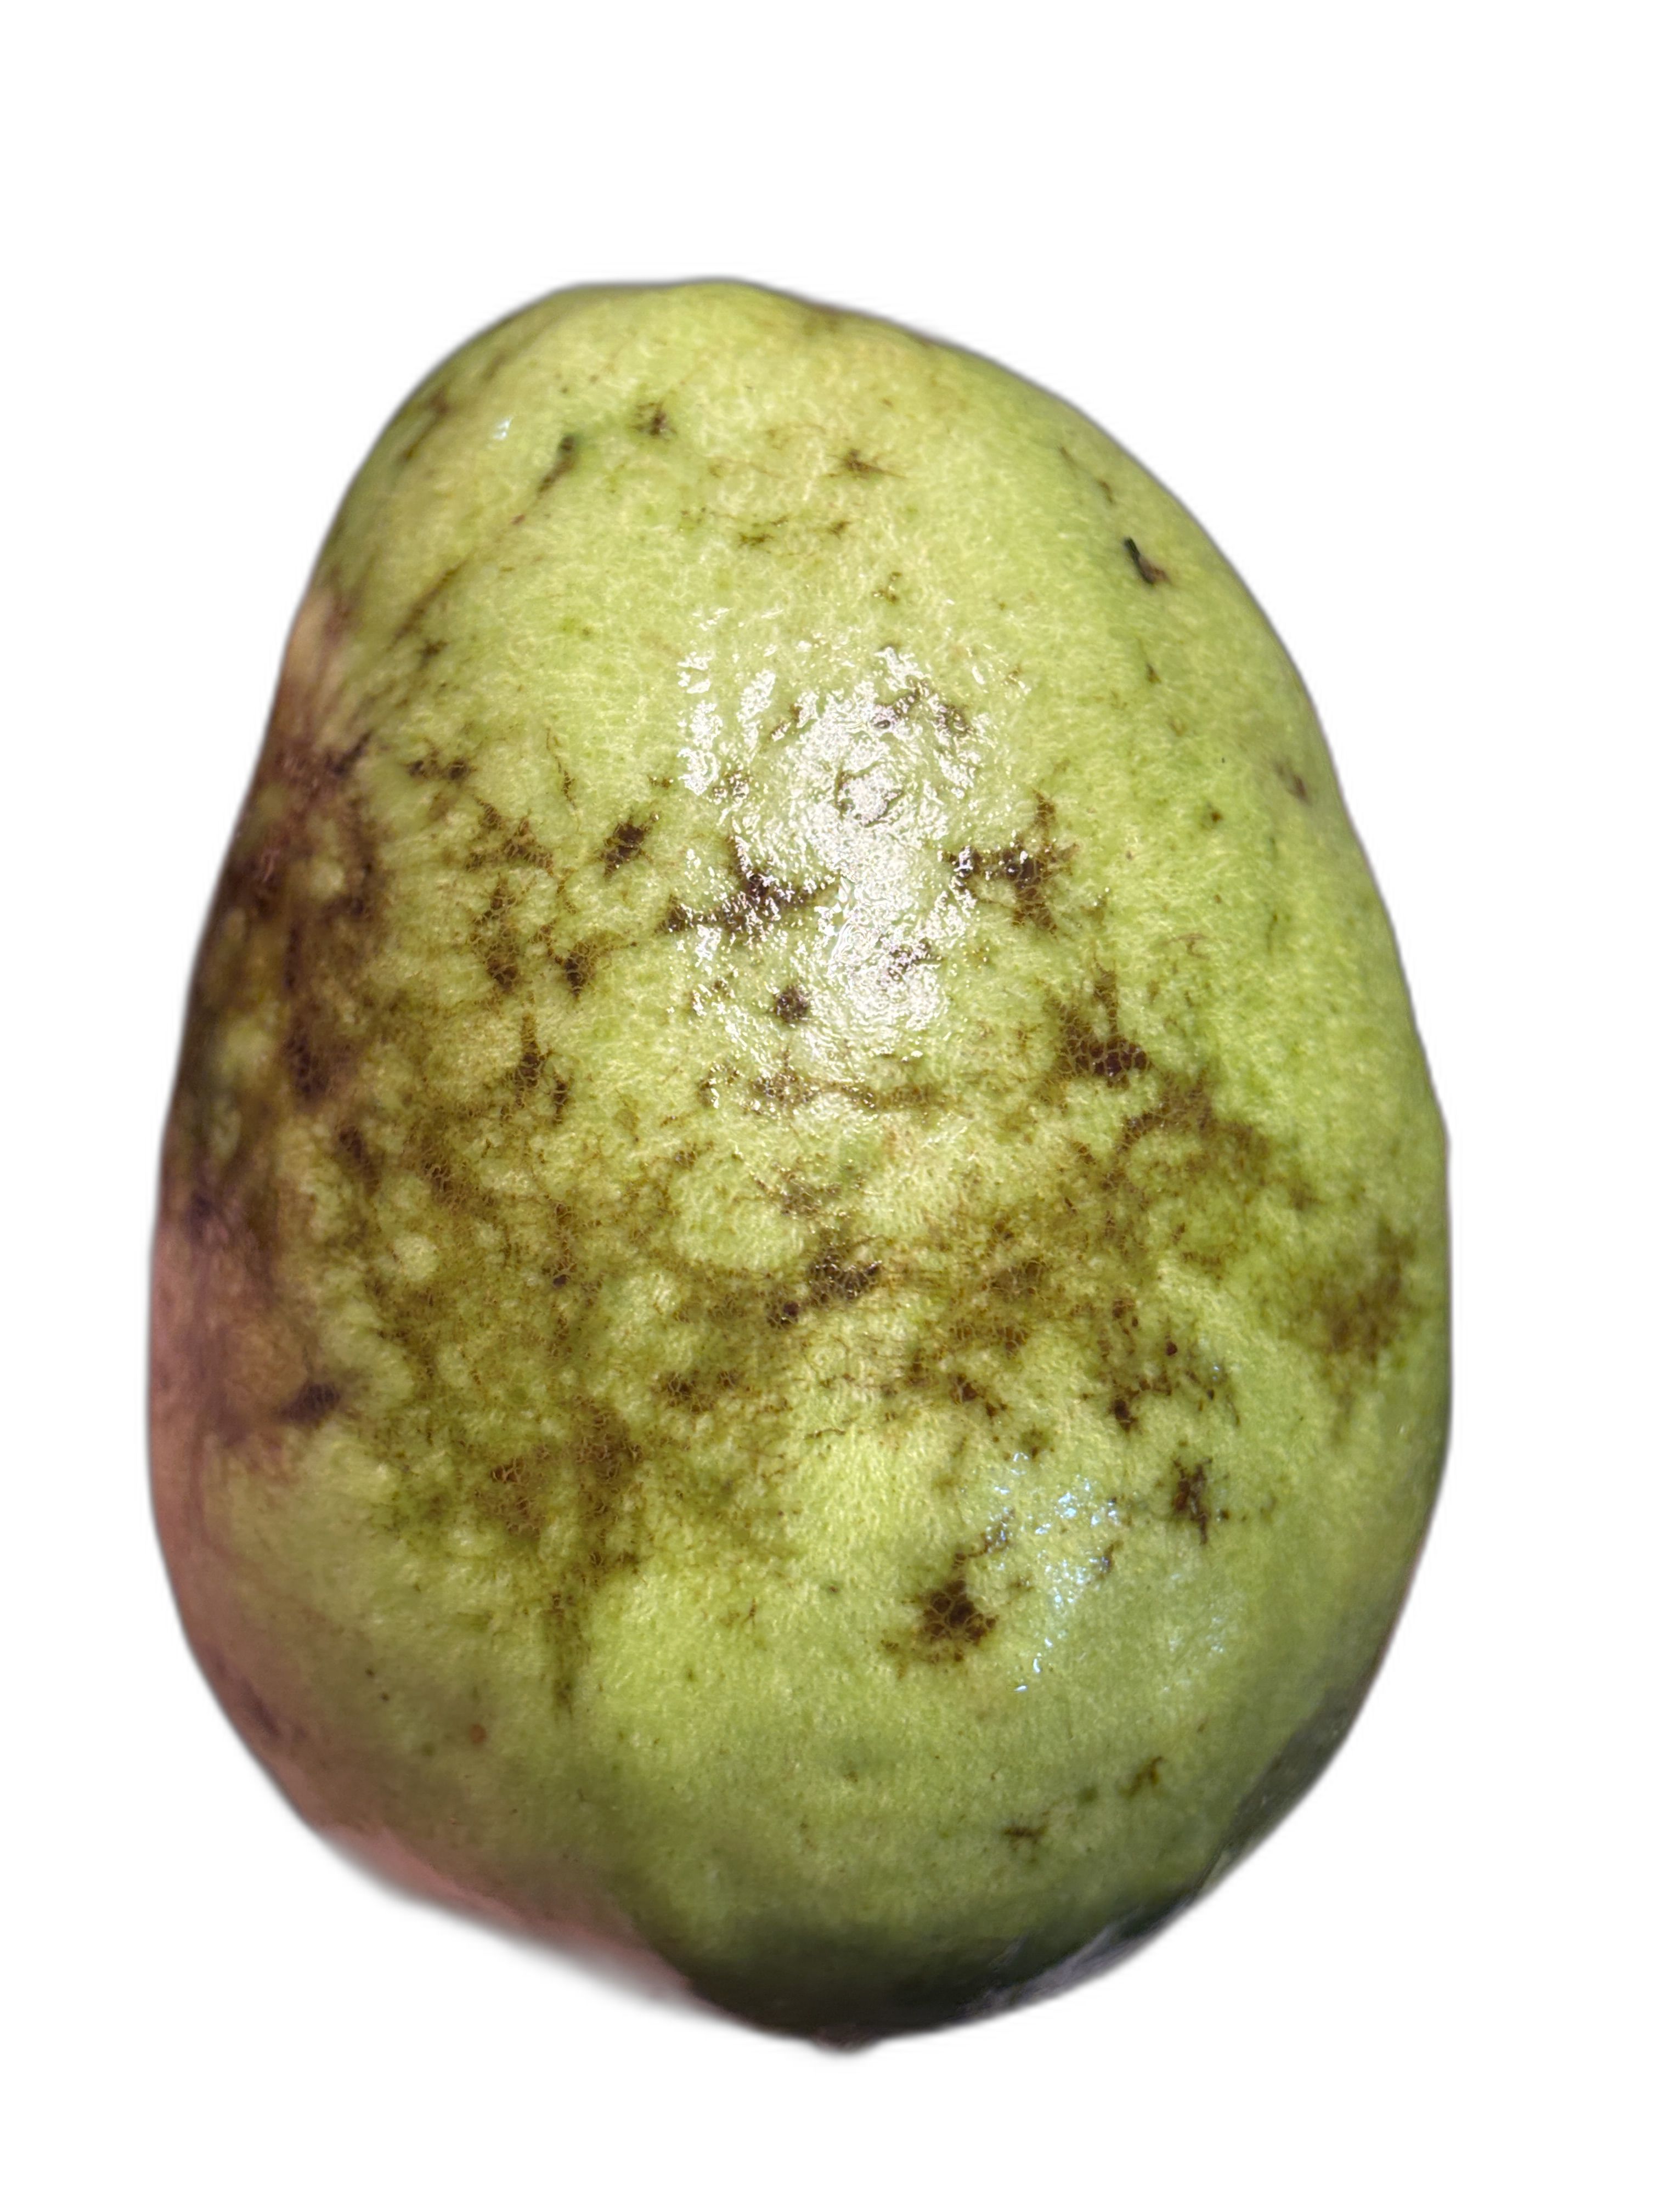
Plant part: fruit
Disease: Scab